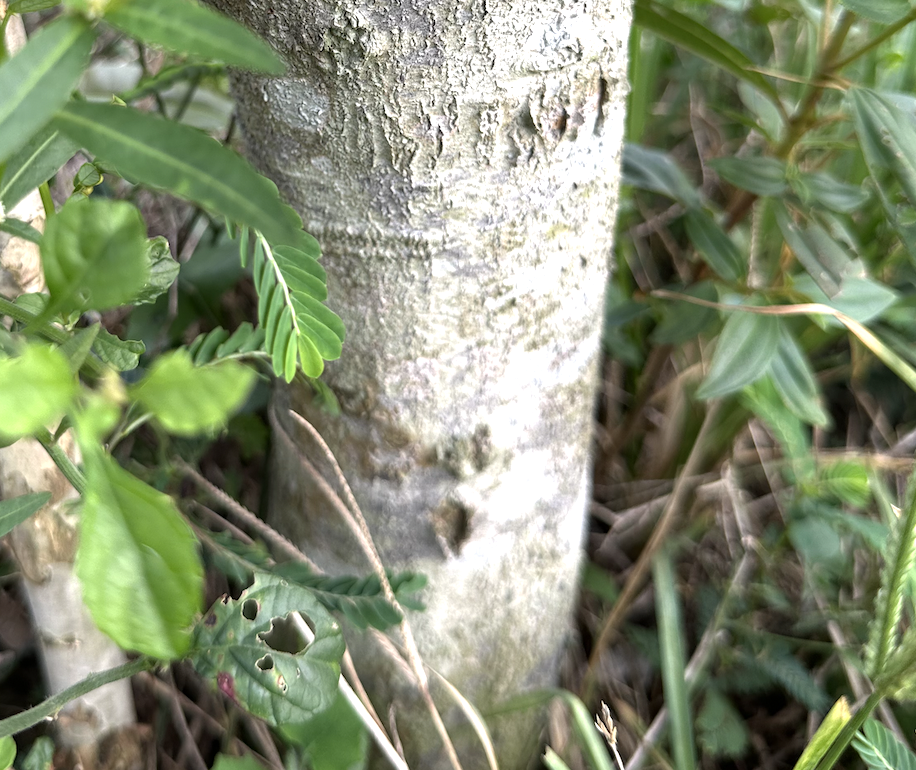
Label: pink_disease